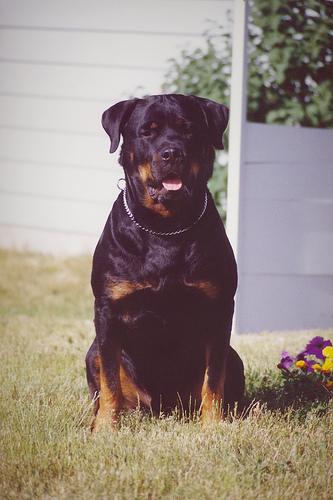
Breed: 224-n000060-Rottweiler